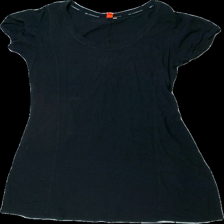
View: front
Type: Dress
Category: Ladies
Brand: 365
Colors: Black
Material: 100% cotton
Cut: C-collar, Regular
Size: L
Season: All
Price range: 50-100
Recommended usage: Reuse